Women in STEM

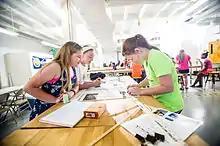
The CMS Girls Engineering Camp at Texas A&M University–Commerce in June 2015

There are a multitude of factors that may explain the low representation of women in STEM careers. Anne-Marie Slaughter, the first woman to hold the position of Director of Policy Planning for the United States Department of State, has recently suggested some strategies to the corporate and political environment to support women to fulfill to the best of their abilities the many roles and responsibilities that they undertake. The academic and research environment for women may benefit by applying some of the suggestions she has made to help women excel, while maintaining a work-life balance.